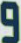
Number: 9